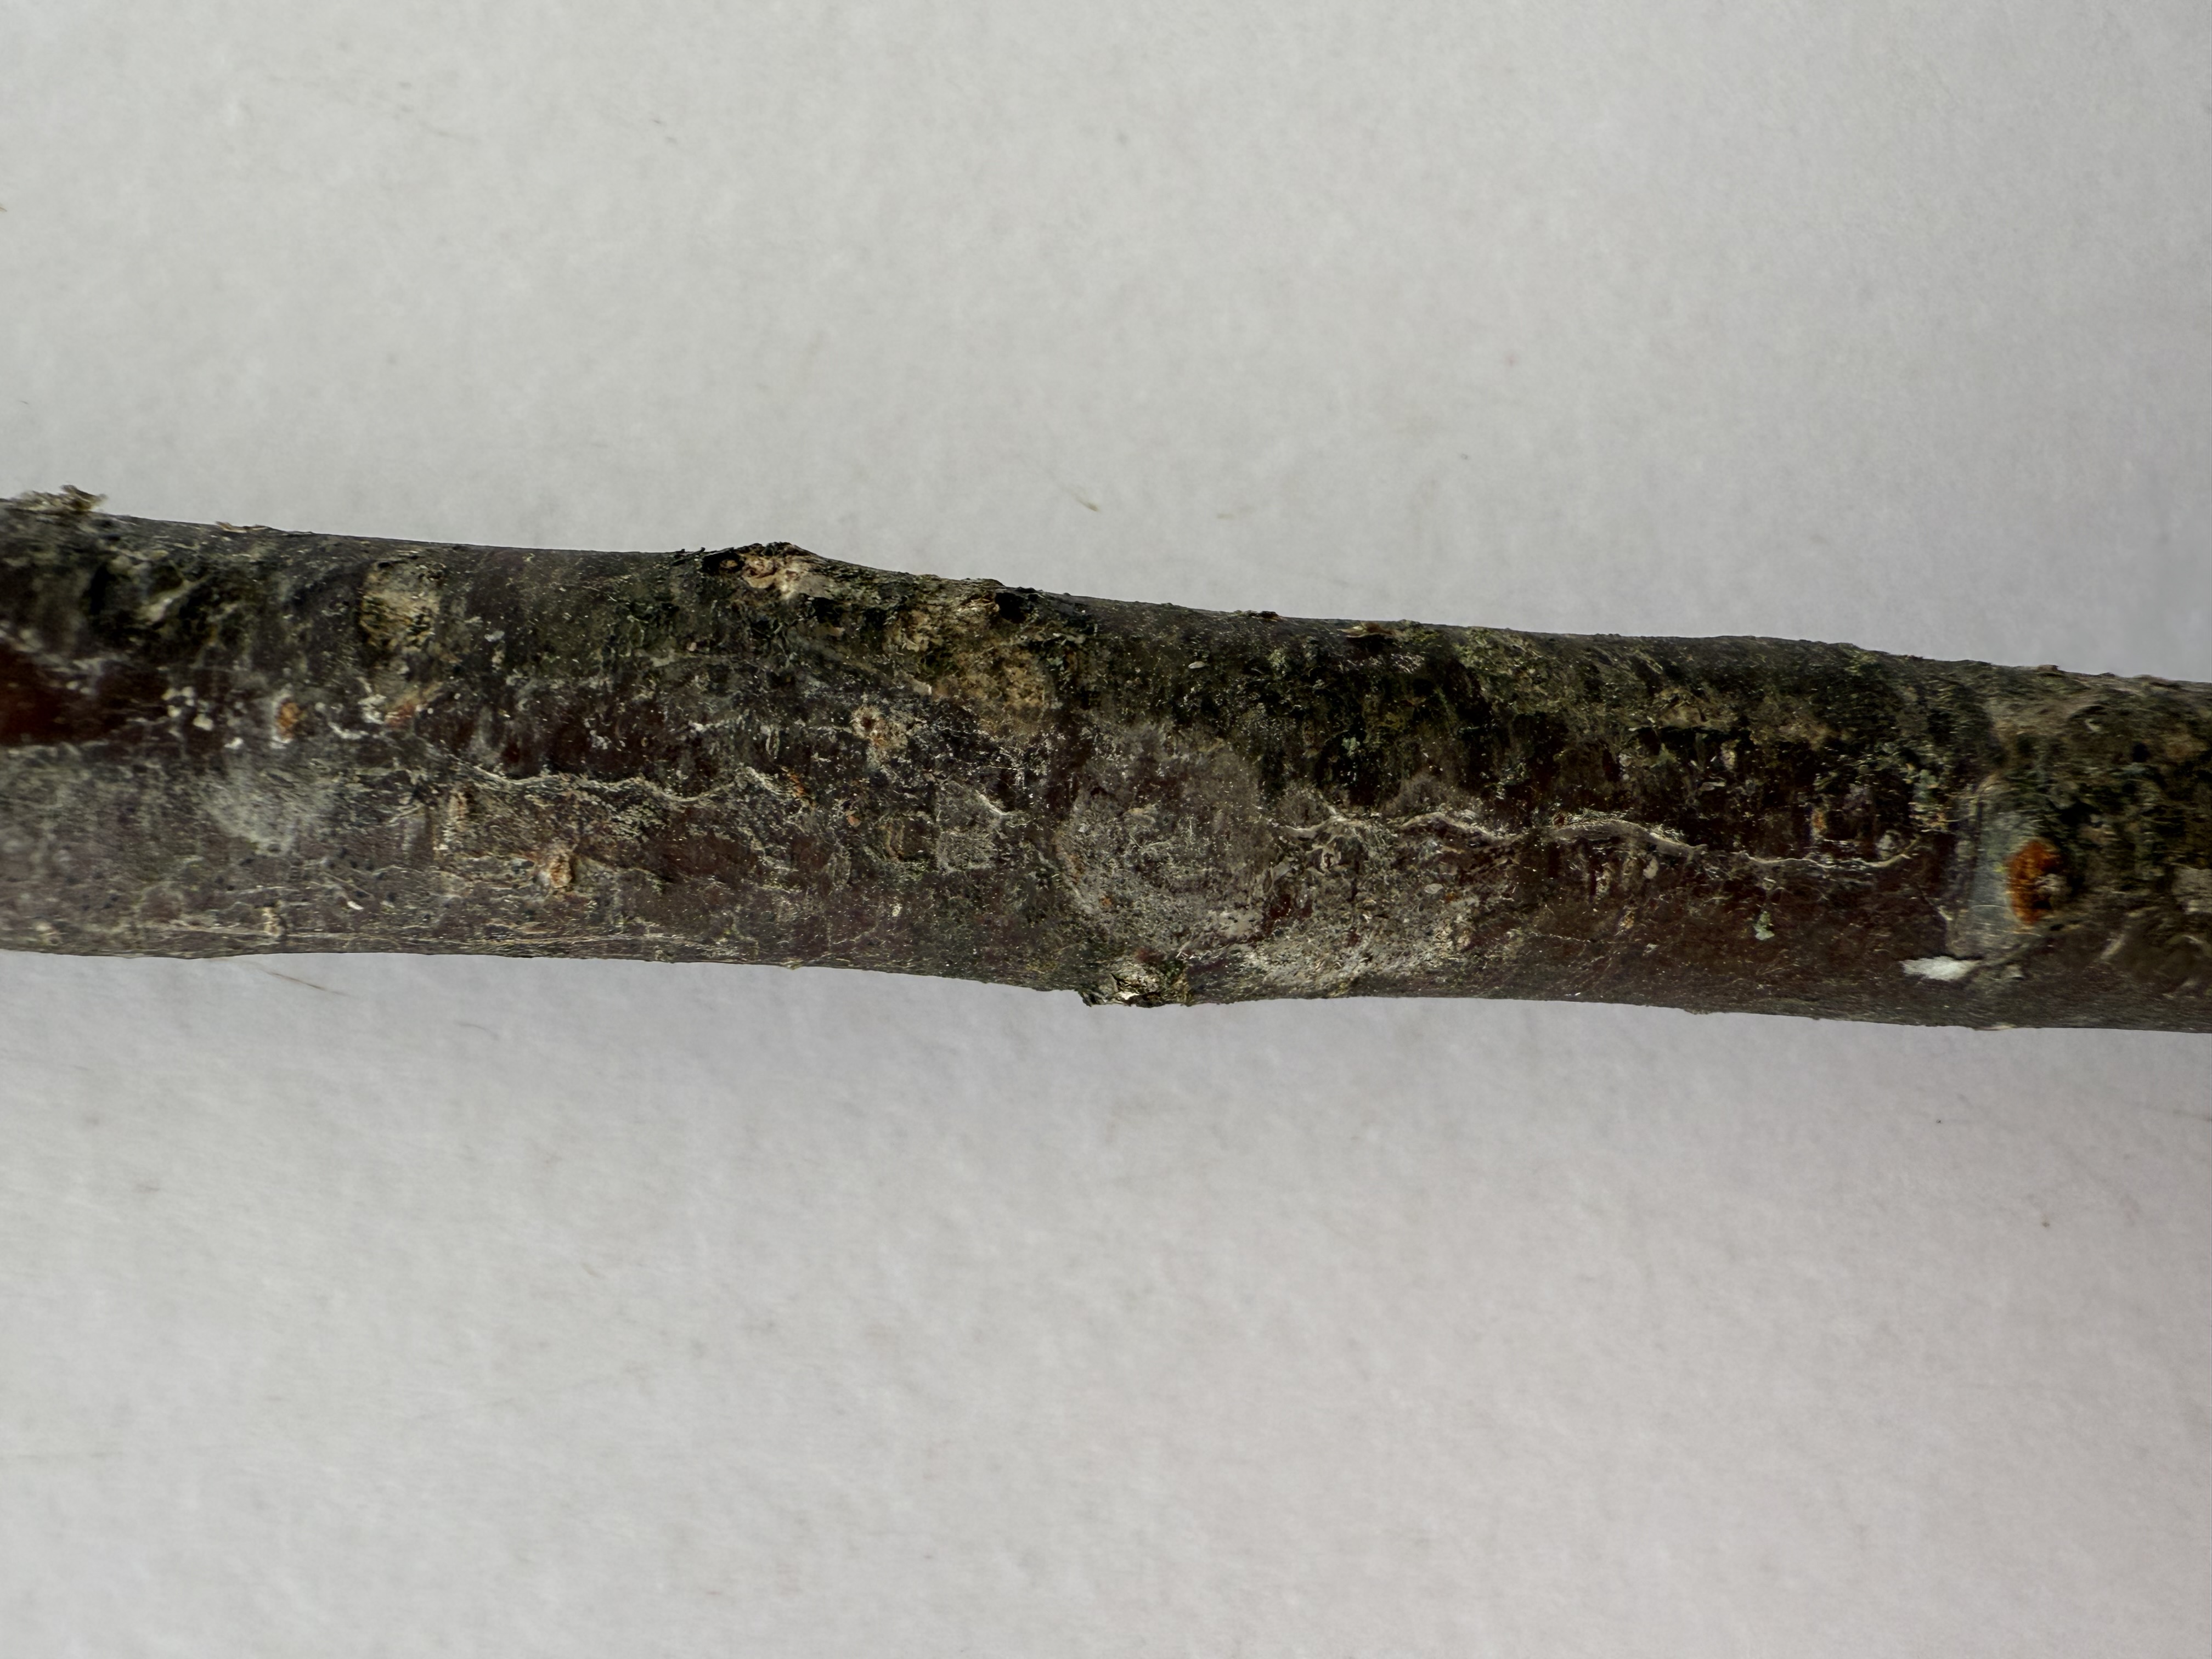
Variety: Murdum Plum